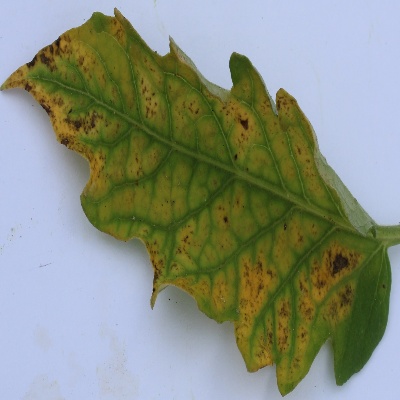
Crop: Tomato
Condition: septoria leaf spot